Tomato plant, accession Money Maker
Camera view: horizontal (90 deg, fisheye); turntable rotation: 30 degrees
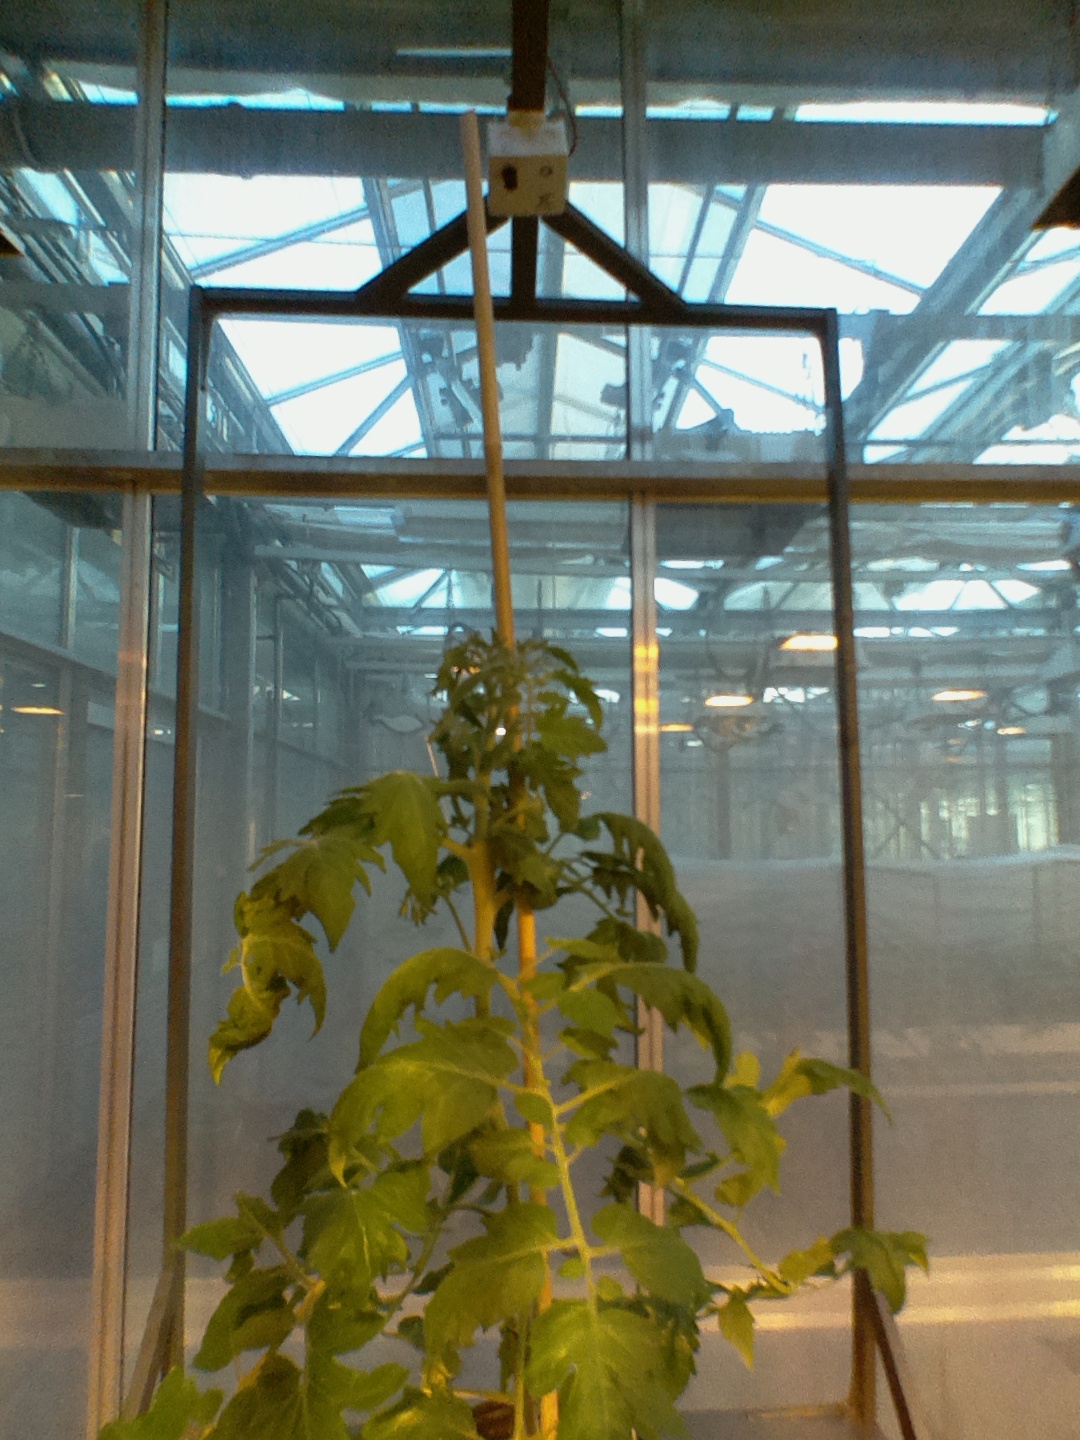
BBCH growth stage 64: 40%-50% of flowers open